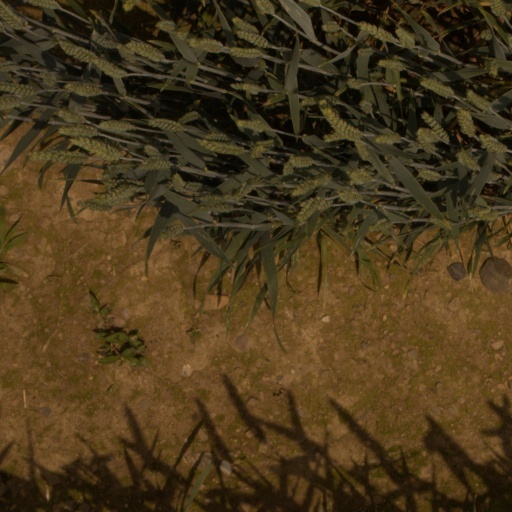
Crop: wheat